Jon Bon Jovi

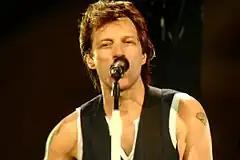
Bon Jovi performing on the Lost Highway Tour in November 2007

In March 1983, Bon Jovi called bassist Alec John Such, and Such called experienced drummer Tico Torres and guitarist Richie Sambora. Bon Jovi, Sambora, Such, Bryan, and Torres became the founding members of the band Bon Jovi. In 1984 and 1985, Bon Jovi released its first two albums.